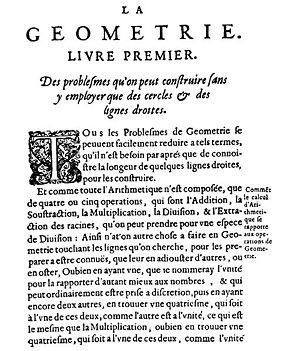
La quadrature du cercle est un problème classique de mathématiques apparaissant en géométrie. Il fait partie des trois grands problèmes de l'Antiquité, avec la trisection de l'angle et la duplication du cube.
La Géométrie est l'un des trois appendices publiés en 1637 par René Descartes avec le Discours de la méthode, où il présentait une science nouvelle permettant d'obtenir des idées claires sur n'importe quel sujet.
L'objet de la géométrie concerne la connaissance des relations spatiales. Avec l'arithmétique, elle constituait, dans l'Antiquité, l'un des deux domaines des mathématiques.
René Descartes a élaboré de nombreuses théories scientifiques. Chez lui, la science n'est pas séparable de la philosophie. Science et philosophie agissent constamment l'une sur l'autre dans la pensée cartésienne, puisque sa méthode vise à permettre à l'homme « de bien conduire sa raison et chercher la vérité dans les sciences », à nous rendre « plus sages et plus habiles » et à nous assurer non seulement la connaissance, mais, d'une certaine manière, « la maîtrise et possession de la nature aussi bien que de nous-mêmes ». Telle est la finalité de son système, finalité à laquelle se subordonnent tous les moyens mis en œuvre.